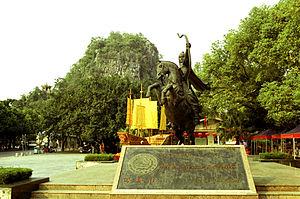
L'expansion vers le sud de la dynastie Han est une série d'expéditions et de campagnes militaires qui se déroulent dans une région qui correspond maintenant a la Chine du Sud et au nord du Viêt Nam. Ces campagnes militaires commencent réellement durant la dynastie Qin et continuent durant la dynastie Han, qui lui succède. Elles visent principalement les tribus du peuple Yue et conduisent à l'annexion des royaumes de Minyue et des Ou de l'Est, tous deux peuplés par les tribus du peuple Yue, en 135 av. J.-C. et 111 av. J.-C., du Nanyue en 111 av. J.-C. et du royaume de Dian en 109 av. J.-C.